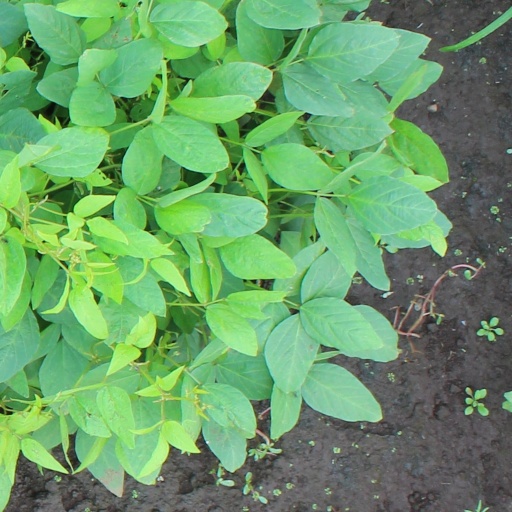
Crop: soybean